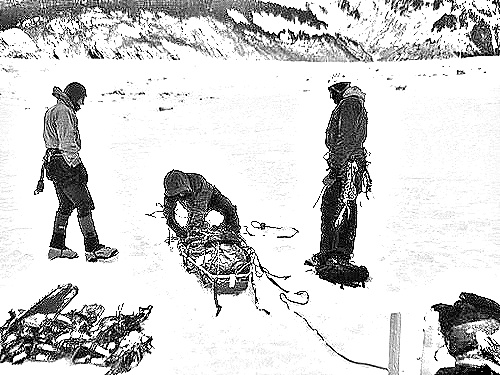
Portrait style: Sketch Portrait